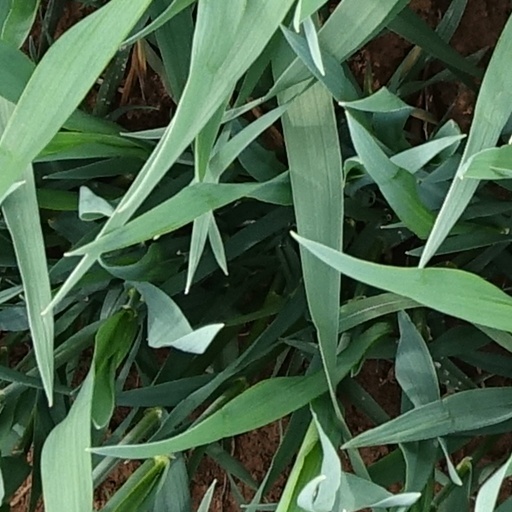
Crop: wheat